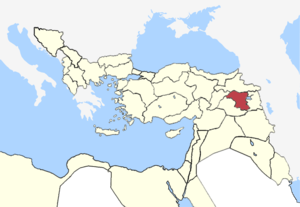
Les fédaïs, également appelés unités irrégulières arméniennes ou milice arménienne, sont des civils arméniens qui ont volontairement quitté leurs familles pour former des unités d'auto-défense et des bandes armées en réaction aux massacres de masse et aux pillages de villages à l'encontre de la population arménienne par des criminels, des forces tribales kurdes et des gardes hamidiennes pendant le règne d'Abdülhamid II à la fin du XIXᵉ siècle et au début du XXᵉ siècle, connu sous le nom de massacres hamidiens. Leur objectif final est d'obtenir l'autonomie ou l'indépendance en fonction de leur idéologie et du degré d'oppression infligé aux Arméniens.